Rubing

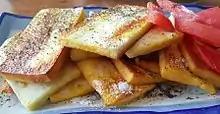
Fried "rubing" (乳饼) goat's cheese in Kunming (昆明), Yunnan (云南), China.

Rubing is a firm, acid-set, non-melting, fresh goat milk farmer cheese made in the Yunnan Province of China by people of the Bai and Sani (recognized as a branch of the Yi in China) minorities. Its Bai name is "youdbap", meaning "goat's milk".